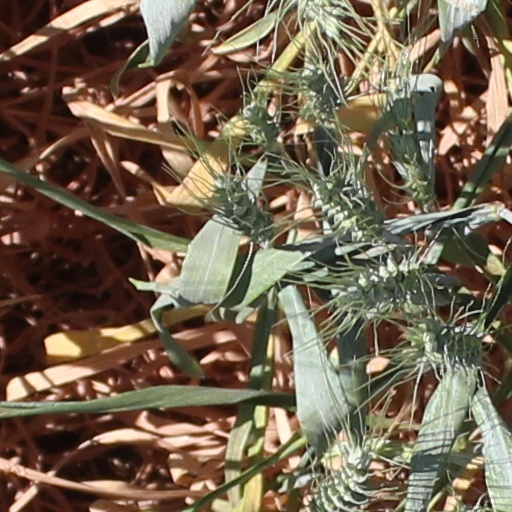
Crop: wheat